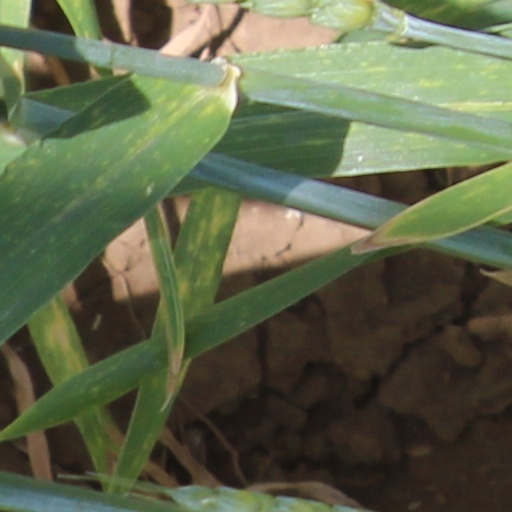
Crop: wheat